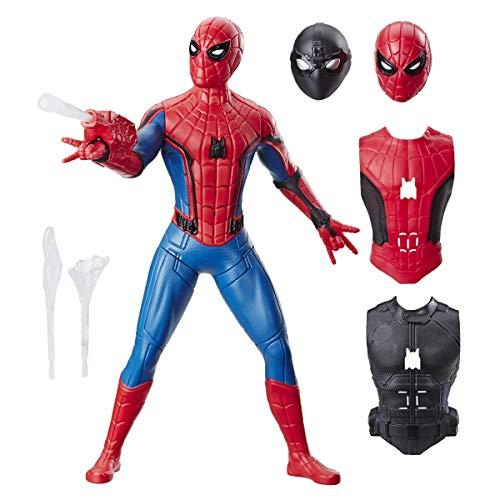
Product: Spider-Man: Far from Home Deluxe 13-Inch-Scale Web Gear Action Figure with Sound FX, Suit Upgrades, and Web Blaster Accessory
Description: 3-IN-1 SPIDER-MAN ACTION FIGURE WITH SWITCHABLE SPIDER-SUITS: Switch it up Spidey-style with this deluxe 13-inch-scale, 3-in-1 Spider-Man action figure Geared up in his Spidey suit, the figure comes with 2 alternative masks and chest pieces, including the ultra-cool, Stealth Suit.
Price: $29.84
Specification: ProductDimensions:3.2x9x13.8inches|ItemWeight:1.59pounds|ShippingWeight:1.59pounds(Viewshippingratesandpolicies)|ASIN:B07D8B17D6|Itemmodelnumber:E3567|Manufacturerrecommendedage:5yearsandup|Batteries:2AAAbatteriesrequired.(included)